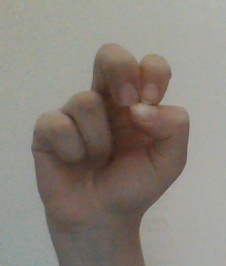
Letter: gaaf